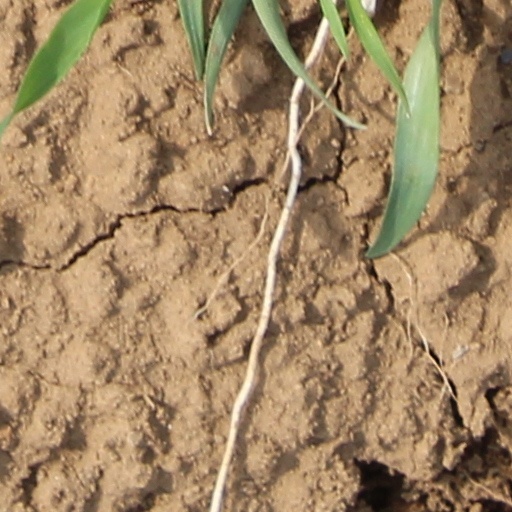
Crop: wheat